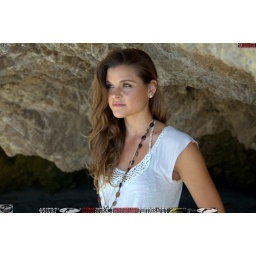
Photoshoot of a pretty swimsuit bikini model.Before the shoot, in a white shirt and blue jeans.&amp;amp; a cool black necklace.